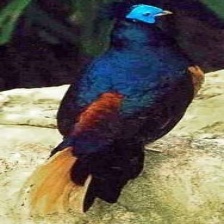
Species: CRESTED FIREBACK
Scientific name: LOPHURA IGNITA